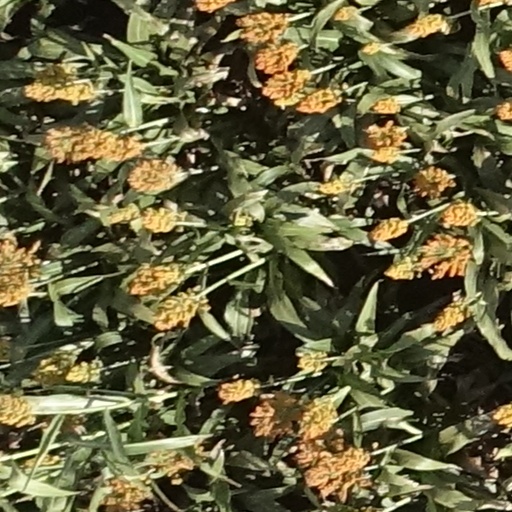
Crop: sorghum